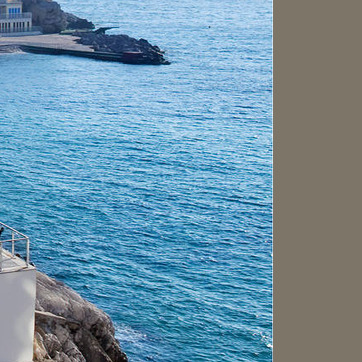
Material: water